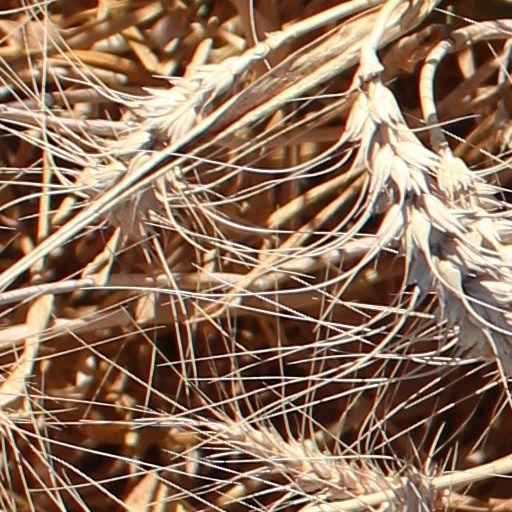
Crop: wheat